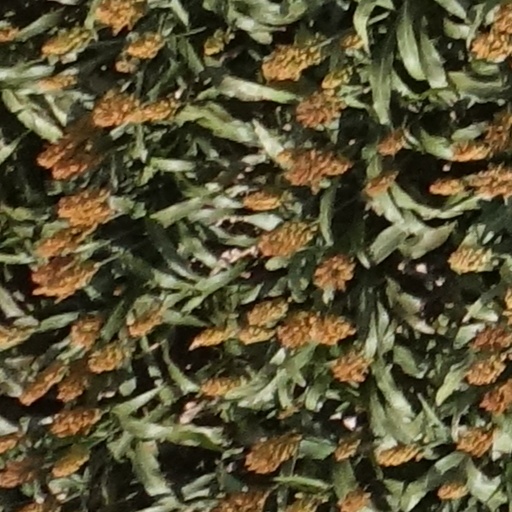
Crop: sorghum